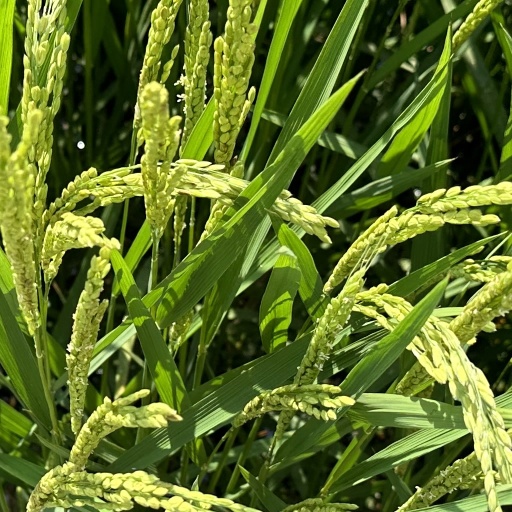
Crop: rice